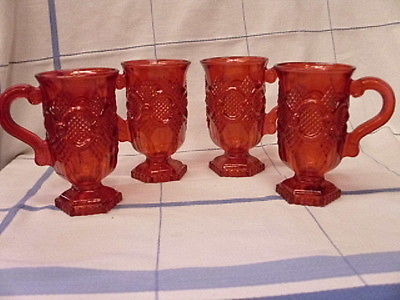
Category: mug